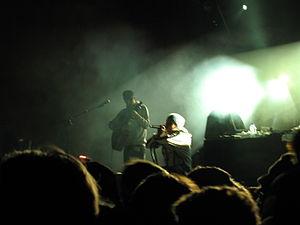
Keny Arkana, née le 20 décembre 1982 à Boulogne-Billancourt, est une rappeuse française, d'origine argentine ayant grandi à Marseille. Militante altermondialiste, elle fait partie du collectif La Rage du peuple créé en 2004 dans le quartier de Noailles à Marseille.